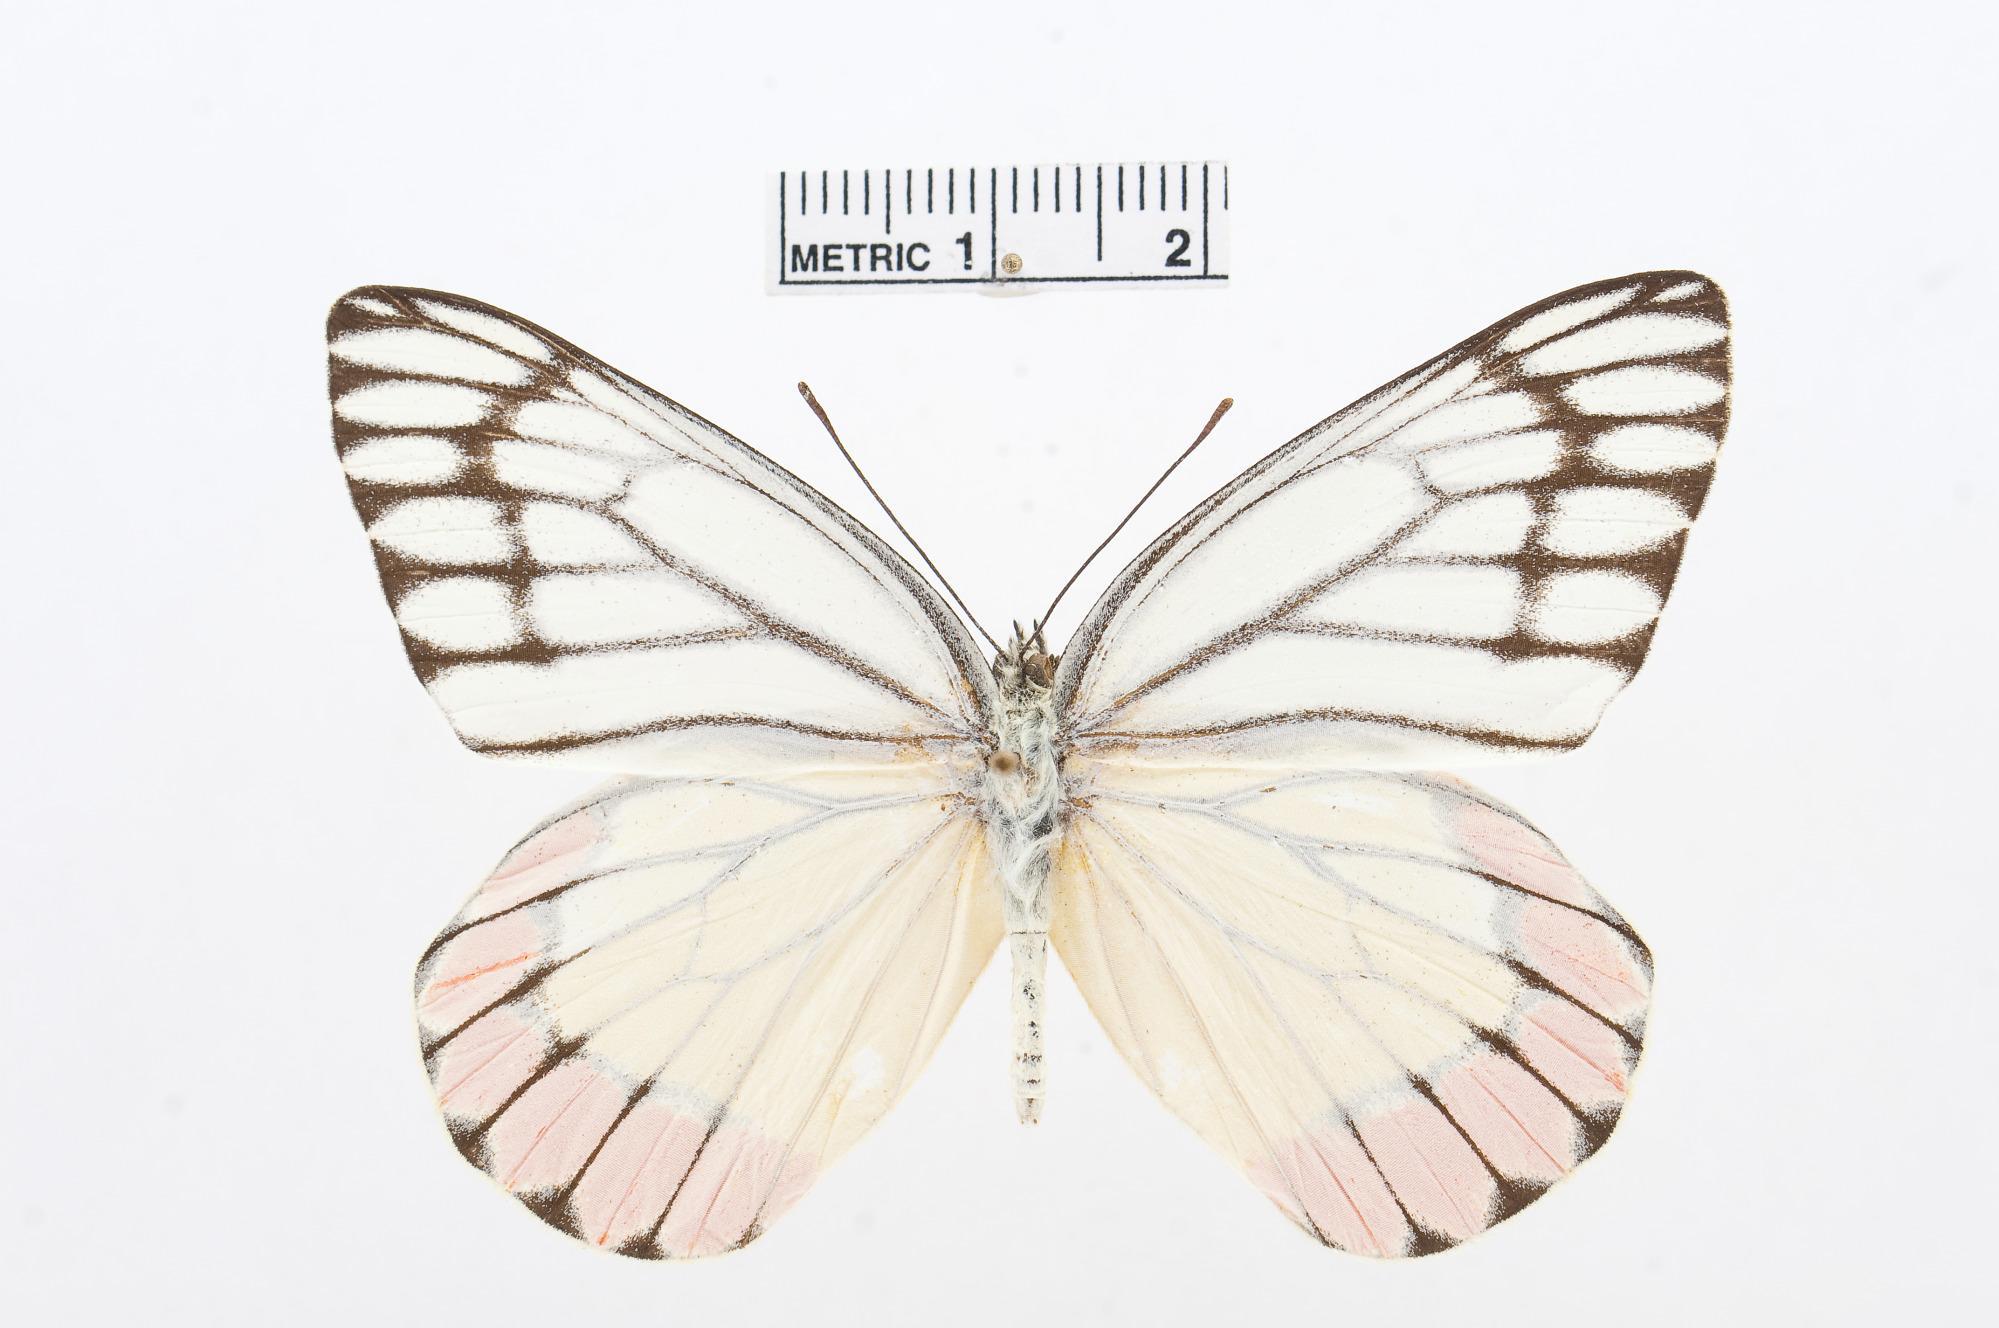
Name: Delias eucharis
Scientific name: Delias eucharis
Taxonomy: Animalia, Arthropoda, Hexapoda, Insecta, Lepidoptera, Pieridae, Pierinae